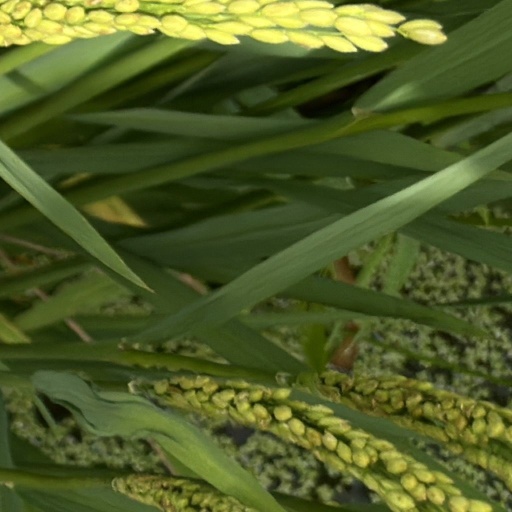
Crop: rice